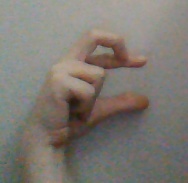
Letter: thal